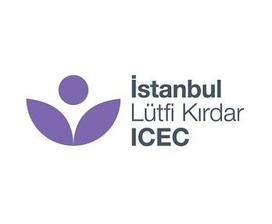
Building: Istanbul Lütfi Kırdar International Convention and Exhibition Center
Country: Unknown
Year built: 1949
Istanbul Lütfi Kırdar International Convention and Exhibition Center (ICEC) İstanbul Lütfi Kırdar Uluslararası Kongre ve Sergi Sarayı Main building of Istanbul Lütfi Kırdar International Convention and Exhibition Center. Location of Istanbul Lütfi Kırdar International Convention and Exhibition Center in Istanbul. Former names Istanbul Sports and Exhibition Hall Alternative names Istanbul Lütfi Kırdar ICEC General information Location Harbiye , Şişli Address Gümüş Cad. 4 Town or city Istanbul Country Turkey Coordinates 41°02′52″N 28°59′22″E / 41.04778°N 28.98944°E / 41.04778; 28.98944 Groundbreaking January 30, 1948 Opened June 3, 1949 ; 75 years ago ( 1949-06-03 ) Owner Istanbul Metropolitan Municipality Design and construction Architect(s) Paolo Vietti-Violi , Şinasi Şahingiray and Fazıl Aysu Website www .icec .org Istanbul Lütfi Kırdar International Convention and Exhibition Center , often referred as Istanbul Lütfi Kırdar ICEC , shortly ICEC , ( Turkish : İstanbul Lütfi Kırdar Uluslararası Kongre ve Sergi Sarayı ), formerly Istanbul Sports and Exhibition Hall (İstanbul Spor ve Sergi Sarayı), is a multi-purpose convention complex located in Harbiye neighborhood of Şişli district in Istanbul , Turkey. Istanbul Lütfi Kırdar International Convention and Exhibition Center as the main building hosts along with its extension building, the "Rumeli Fair and Exhibition Center", important conventions, fairs, concerts, exhibitions as well as  social and cultural events. History Upon extraordinary success of the Turkish sport wrestlers achieved at the 1947 European Wrestling Championships and 1948 London Olympics , it was decided that the 1949 European Wrestling Championships take place in Istanbul. However, the city lacked an indoor sports venue appropriate for this event. Italian architect Paolo Vietti-Violi (1882-1965) and the Turkish architects Şinasi Şahingiray and Fazıl Aysu, who had designed also the Dolmabahçe Stadium in 1939, prepared the project. The groundbreaking of the Istanbul Sports and Exhibition Hall building took place on January 30, 1948 in presence of the city's governor and mayor Lütfi Kırdar (1887-1961). Kırdar refused the proposal of the chairman of the Istanbul Soccer and Athletes' Federation made during the ceremony that the building to be named after him, with the rationale unethical while still alive and in office. Right after the completion of the construction, it was opened on June 3, 1949 to host the European Wrestling Championships. The next event, which took place, was the Istanbul International Trade and Industry Fair held on October 2, 1949. In the center's grand hall with a seating capacity of 7,000 people, many different national and international sports events took place, such as basketball, handball, volleyball, boxing, weightlifting, wrestling, ice skating, ice hockey and dancing competitions as well as circus shows. Remaining the country's only indoor sports and exhibition hall for many years, it hosted fairs, concerts, meetings and exhibitions by utilizing the other halls when needed. On February 17, 1988, the hall was named in honor of Lütfi Kırdar at his 27th death anniversary. In 1996, the hall was transformed into a convention center to host the Habitat II , the Second United Nations Conference on Human Settlements, and was renamed then "Istanbul Lütfi Kırdar International Convention and Exhibition Center" (ICEC). To meet the increasing demand in the sector, the venue was expanded with a new building in 2000, called "Rumeli Fair and Exhibition Center". For hosting the 2009 IMF and World Bank Group Annual Meeting , the center was expanded with a nine-level underground submerged structure of 120,000 m 2 (1,300,000 sq ft). Facilities The Lütfi Kırdar Center as the main building of the complex consists of Anadolu Auditorium with a seating capacity of 2,000 people, Marmara Hall, two Topkapı halls, three Dolmabahçe halls, Galata Hall, Haliç Hall, three Sultan meeting rooms, three Barbaros meeting rooms, four Levent meeting rooms and VIP rooms. The Rumeli Center offers a 7,000 m 2 (75,000 sq ft) space as a preferred ballroom and fair area in central city. Upper Level is a 3,500-guest capacity activity area of 2,100 m 2 (23,000 sq ft) divisible in four independent spaces with a 1,900 m 2 (20,000 sq ft) foyer. Lower Level with separate entrance. Hisar meeting hall, small scale meeting rooms in the Mezzanine level and Rumeli Terrace are part of the building. A restaurant with tradition, the Boğaziçi Borsa Restaurant, which is open seven days a week and capable of 250 guests, is housed within the Lütfi Kırdar Center. The building is connected with a passage to Istanbul Congress Center and Harbiye Muhsin Ertuğrul Stage across the street, which is closed to traffic. A car park capable of 1,000 vehicles is available under this building complex. See also Istanbul Congress Center References